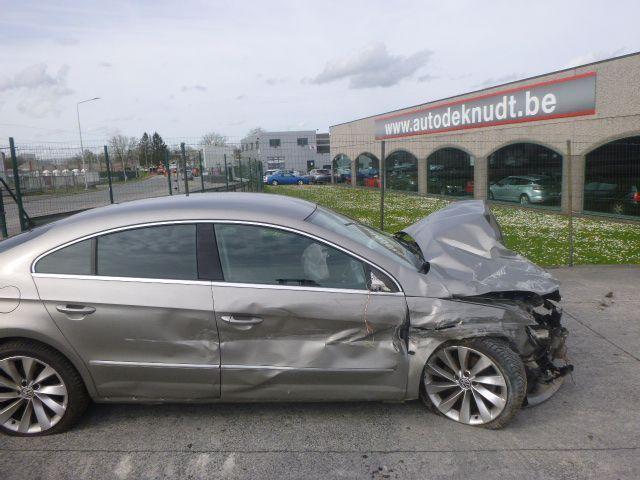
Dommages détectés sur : plaque d'immatriculation avant, pare-choc avant, feu avant droit, capot, aile avant droite, porte avant droite, porte arrière droite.
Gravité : majeur